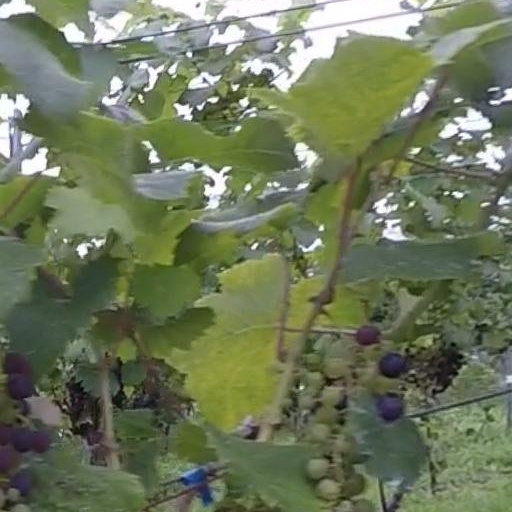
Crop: grape